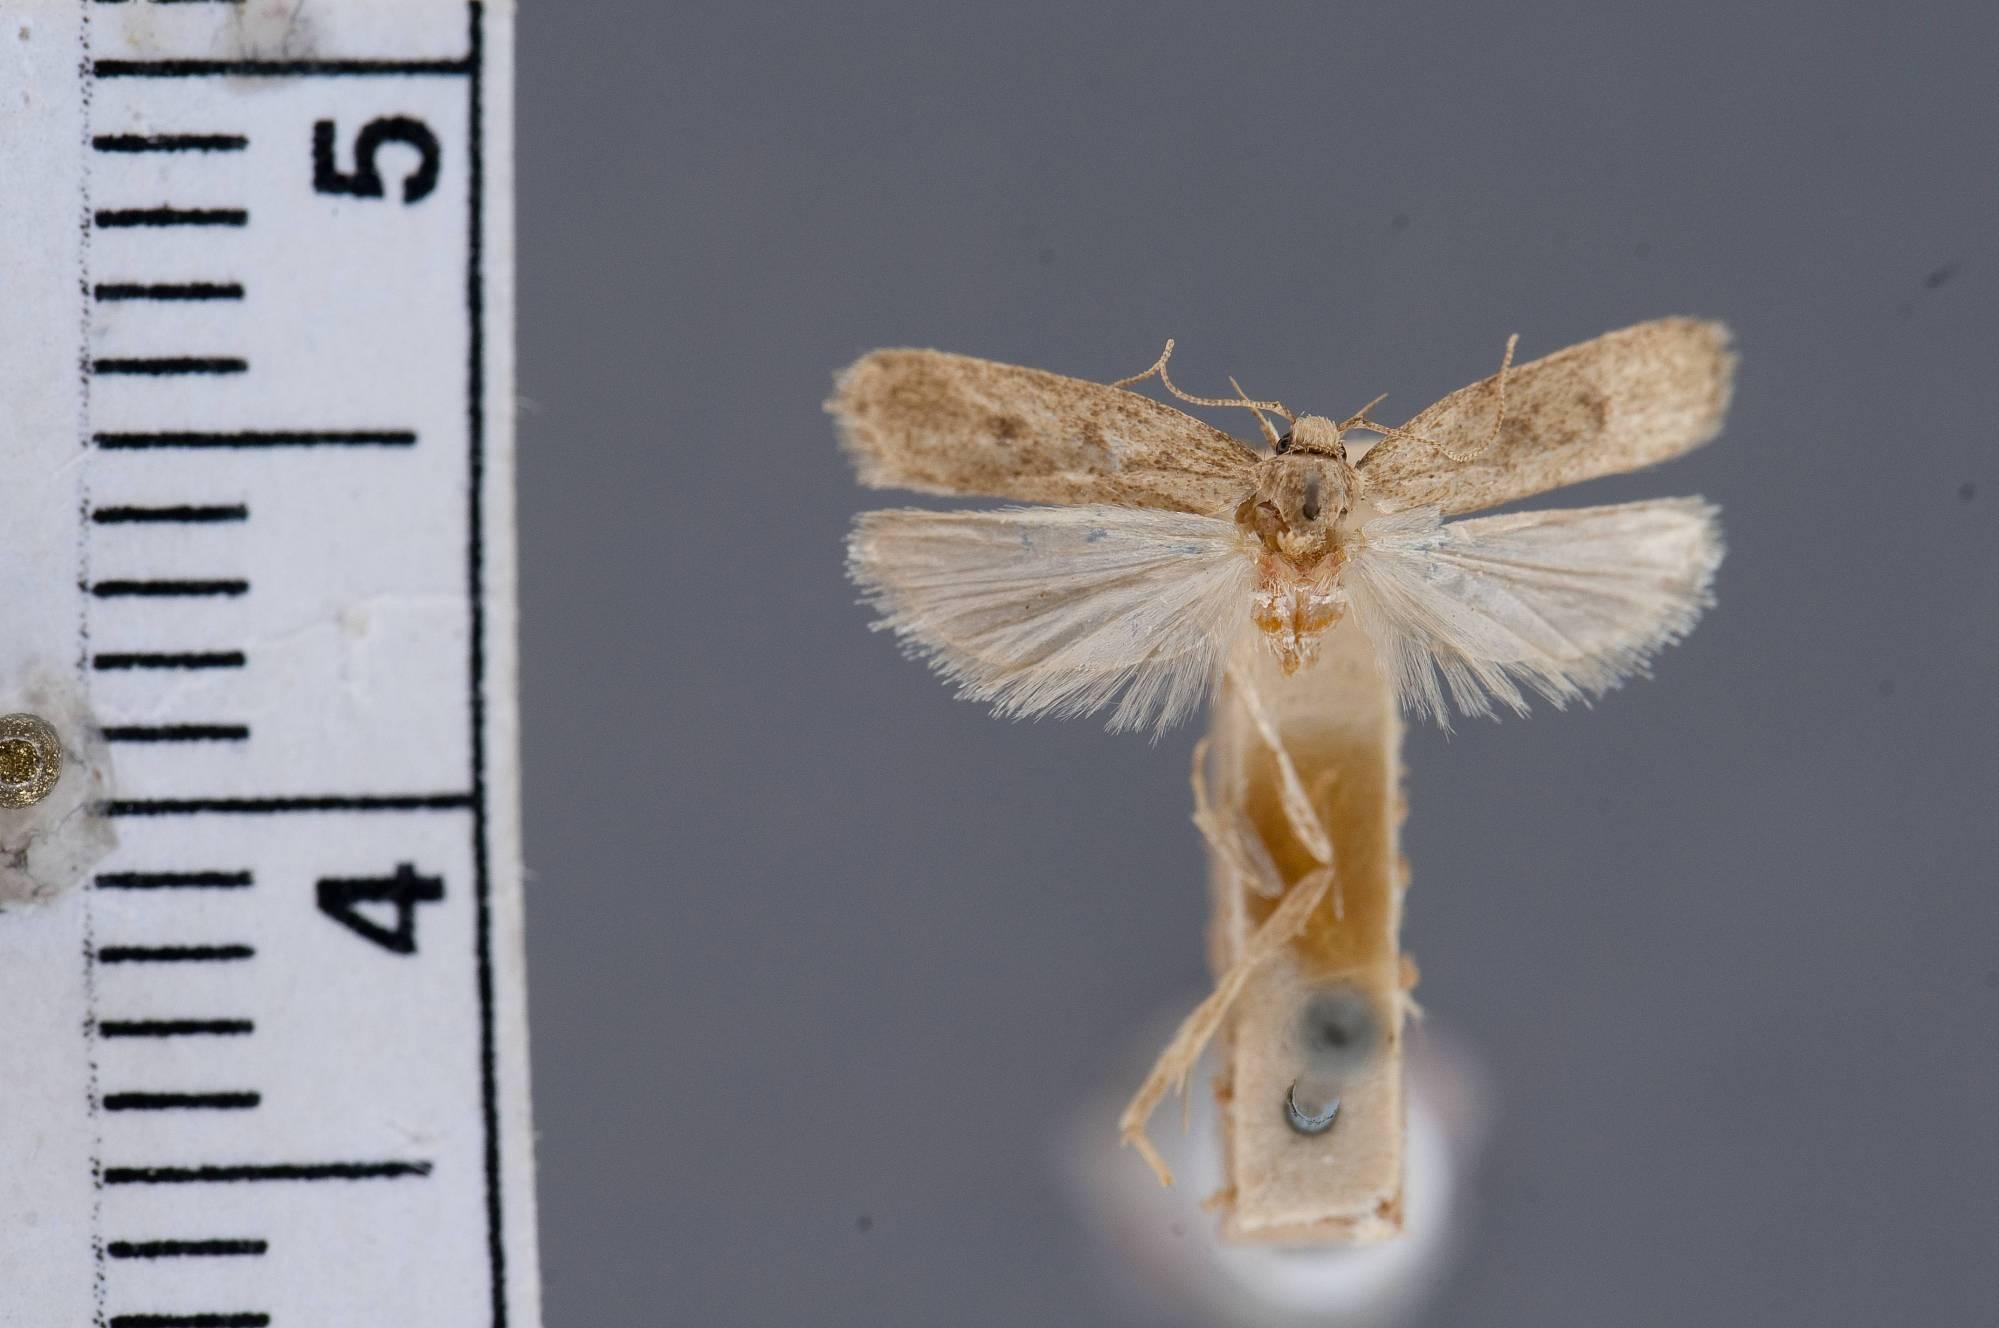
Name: Glyphidocera meyrickella
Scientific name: Glyphidocera meyrickella Busck, 1907
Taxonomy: Animalia, Arthropoda, Insecta, Lepidoptera, Glossata, Autostichidae, Glyphidocerinae
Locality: Plummers Island, Montgomery, Maryland, United States
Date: Aug 1903